State visit

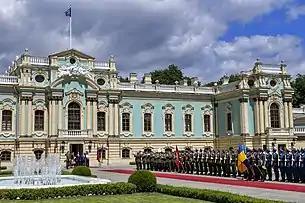
The official visit of Prince Nikolaus of Liechtenstein to Kyiv in June 2018

State visits are planned in accordance with the Ministry of Foreign Affairs one month in advance. Arrival ceremonies for state visits to Kyrgyzstan typically take place at Manas International Airport with the participation of the Honour Guard Battalion of the 701st Military Unit of the National Guard and the Band of the General Staff of the Armed Forces of Kyrgyzstan. A wreath-laying ceremony is also held at Victory Square. A bilateral meeting, press conference, and state dinner are all held at the Ala Archa State Residence.